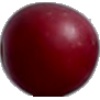
Label: Cherry Wax Red 1